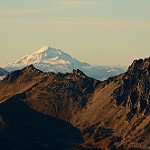
Label: glacier